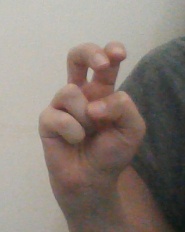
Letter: toot